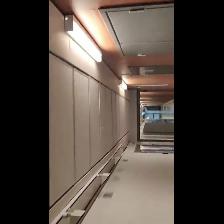
Label: NonHuman